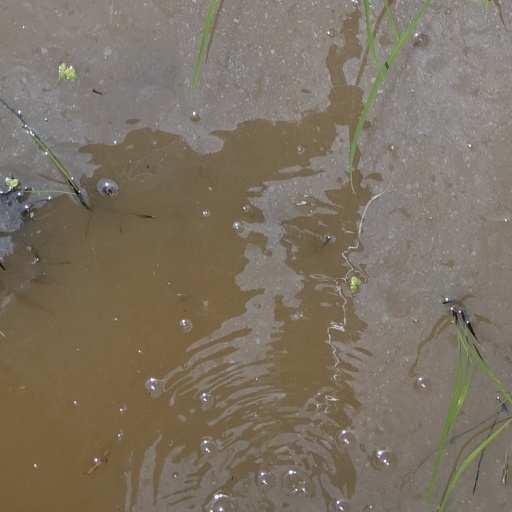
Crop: rice